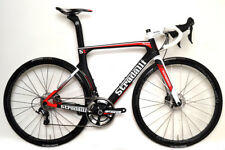
Vehicle type: Bikes